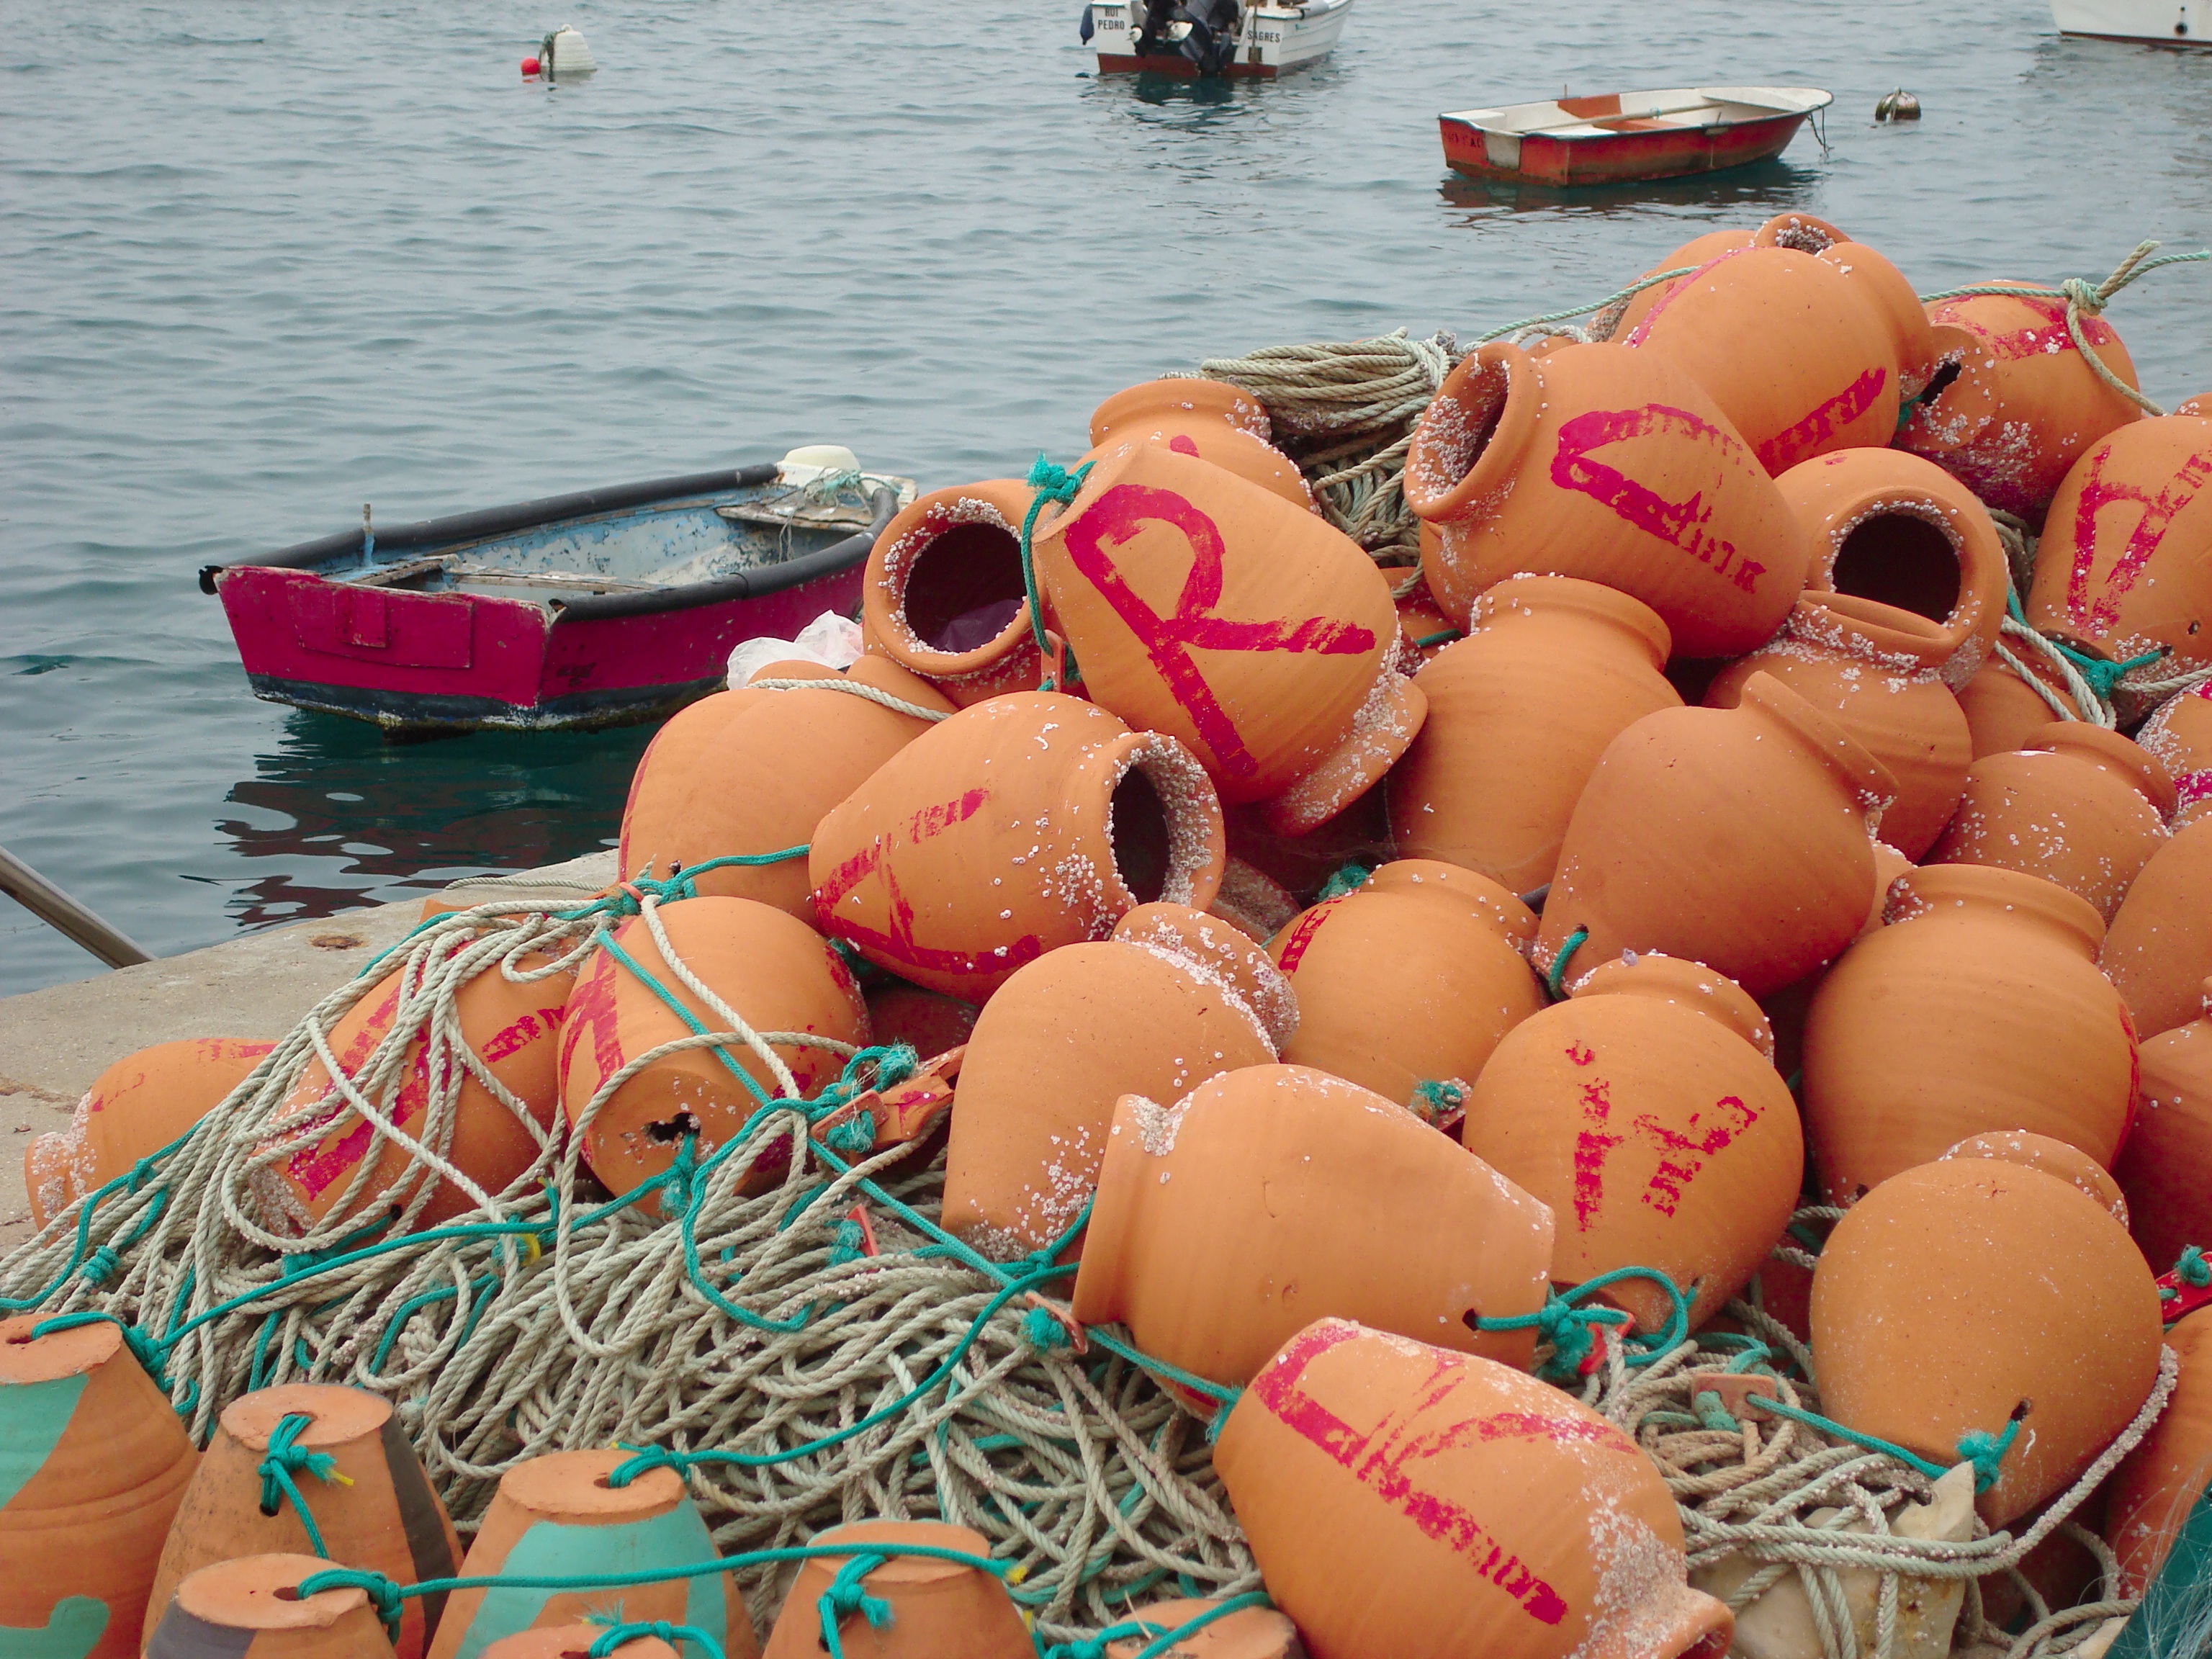
beach, boat, vacation, recreation, food, holiday, swimwear, sunny, fun, boating, boats, portugal, jugs, traditional, algarve